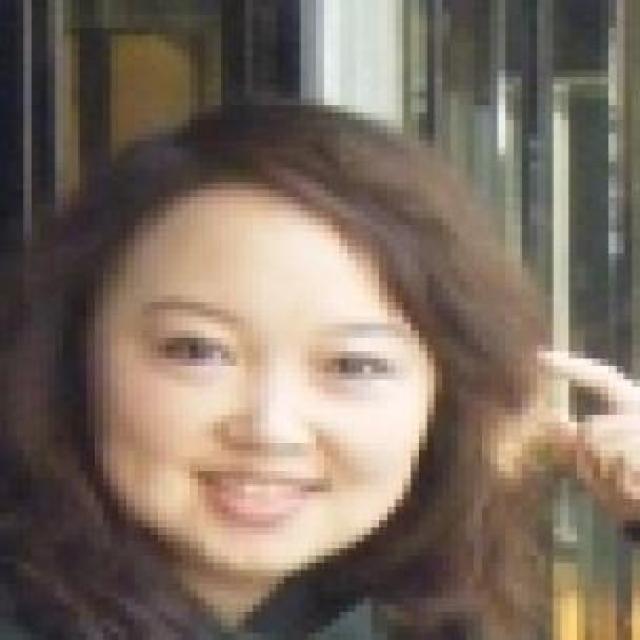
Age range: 21-44